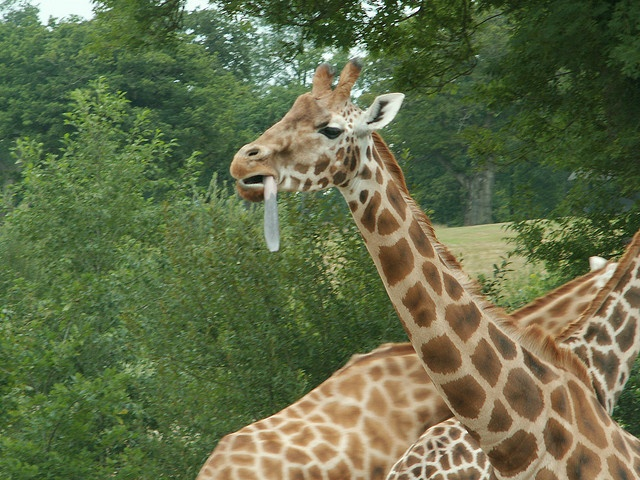
A giraffe with a toothbrush handing out of the side of it's mouth.
Three giraffes in an outdoor setting with one giraffe drooling.
Giraffe is hanging his tongues out with two other giraffes.
A giraffe with an object in its mouth.
Giraffe shows off long tongue in natural setting.